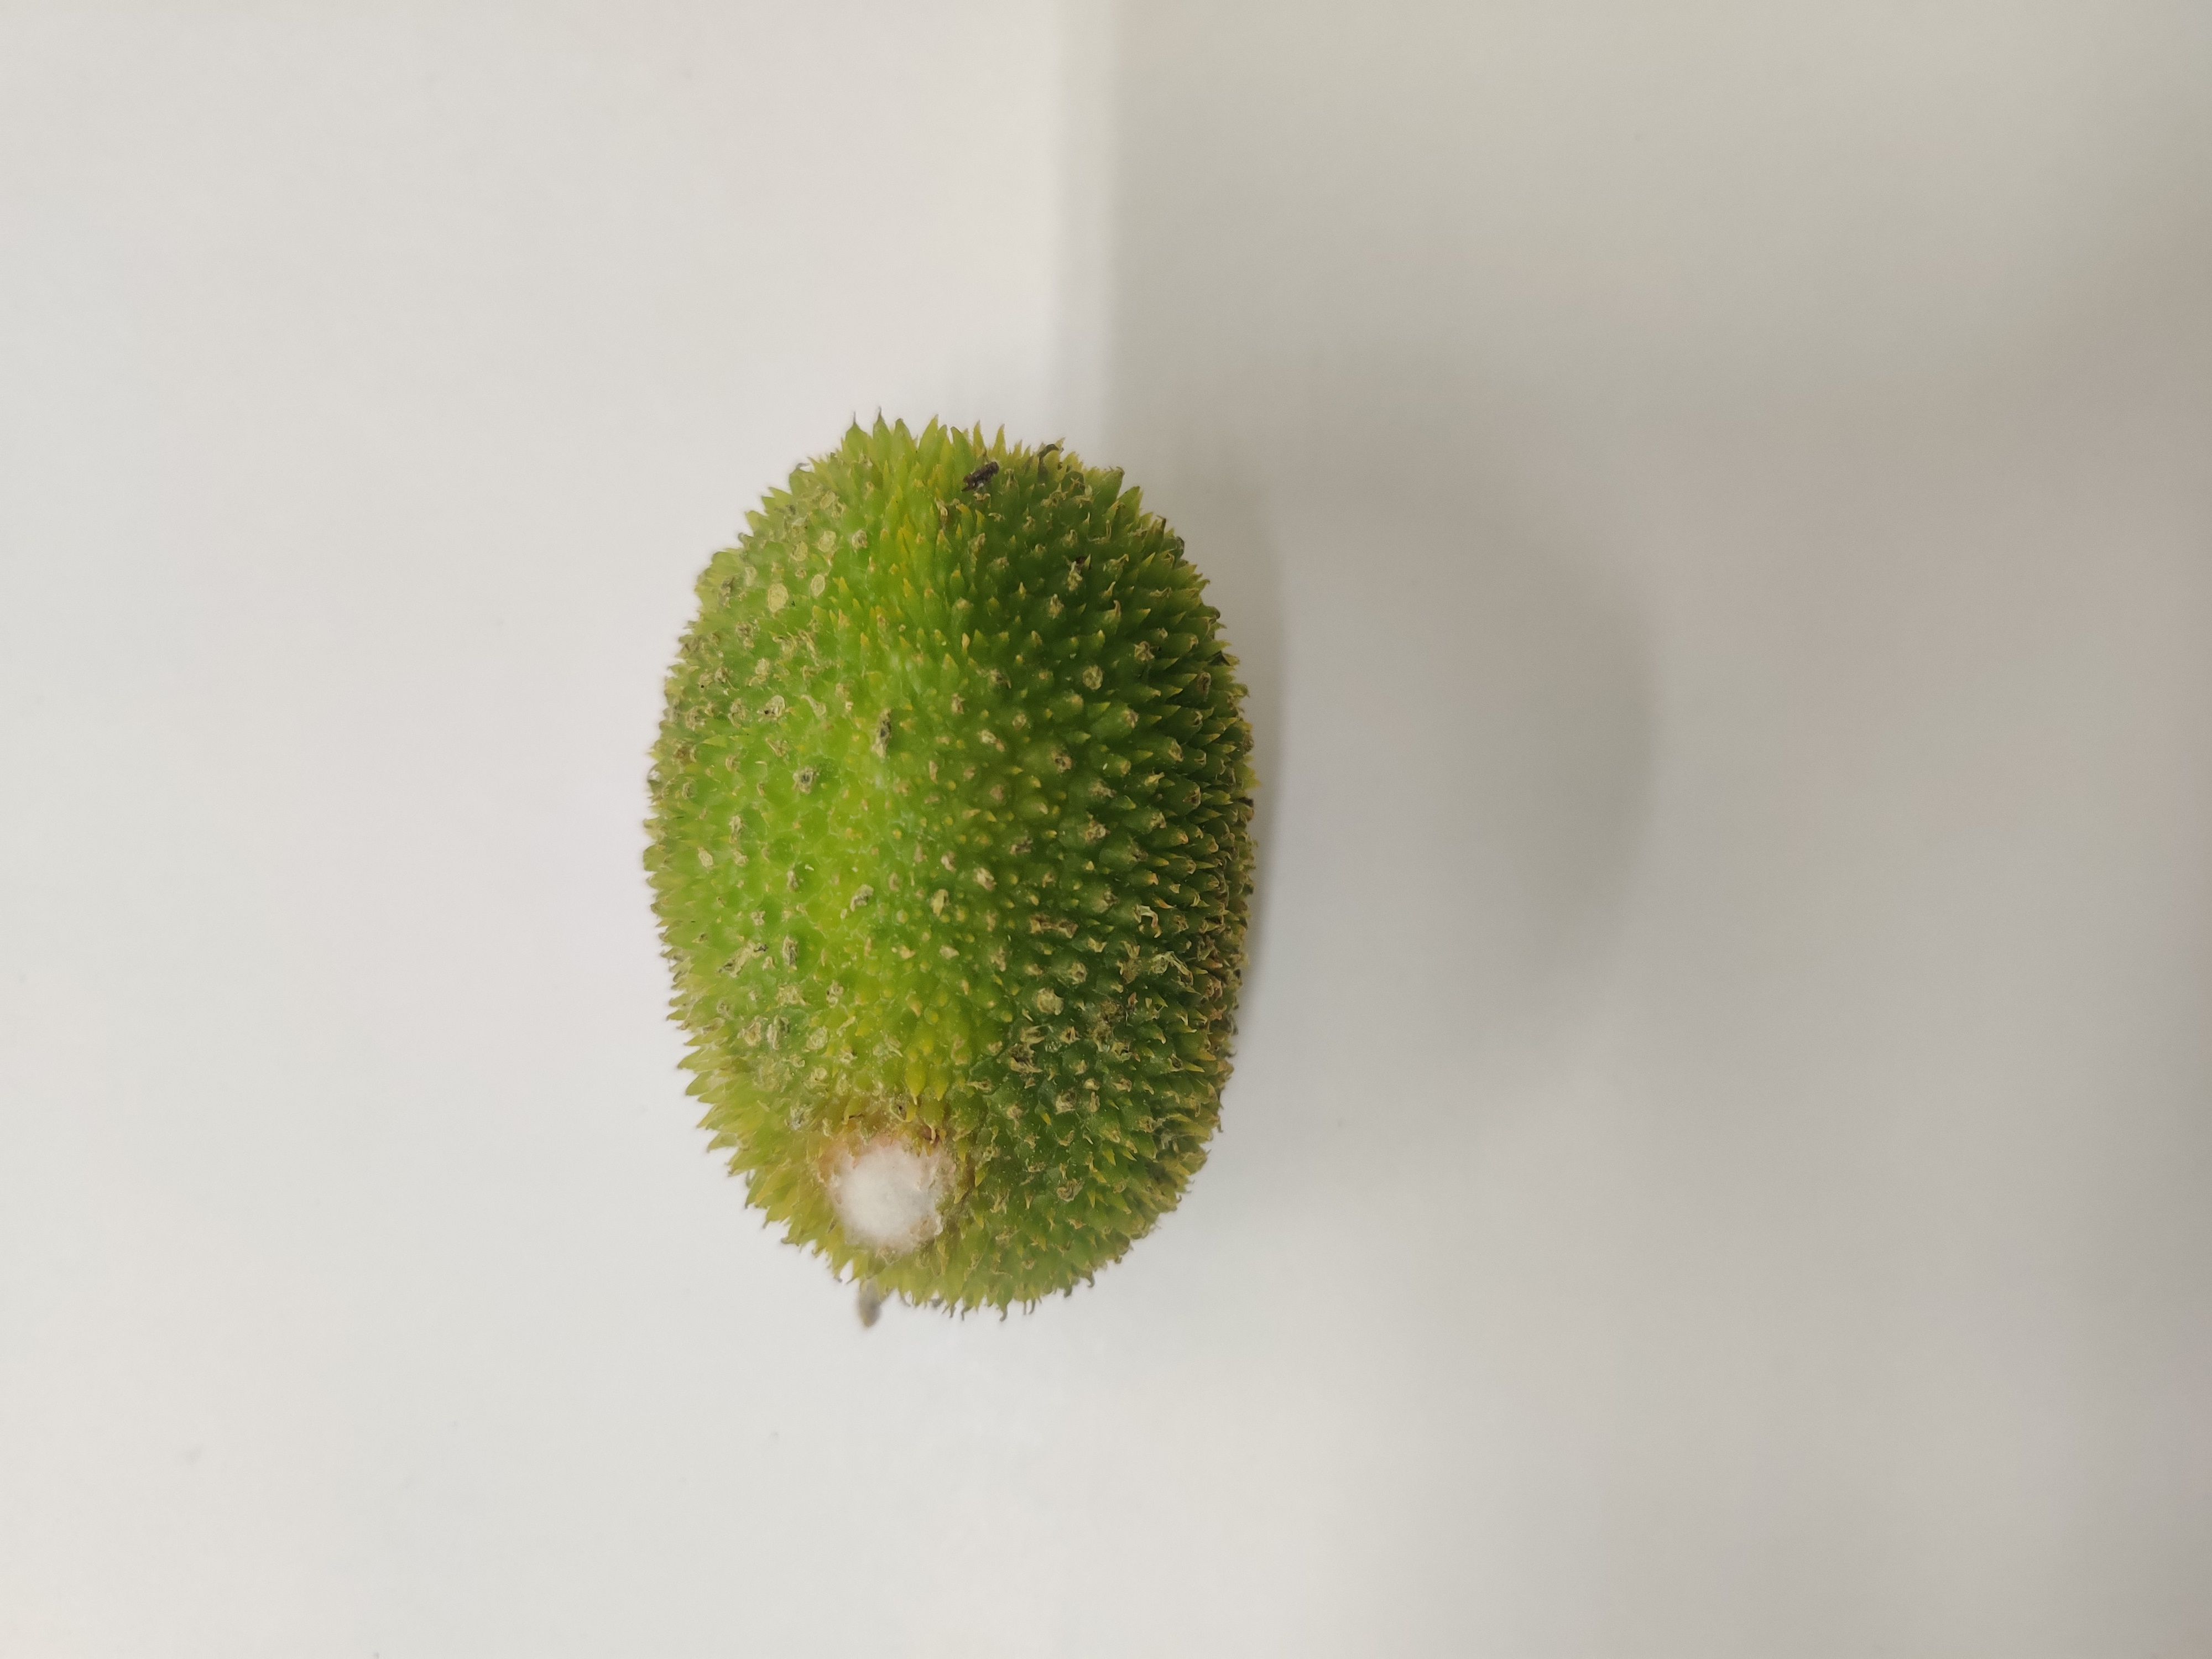
Crop: Spiny Gourd
Condition: Severely Damaged